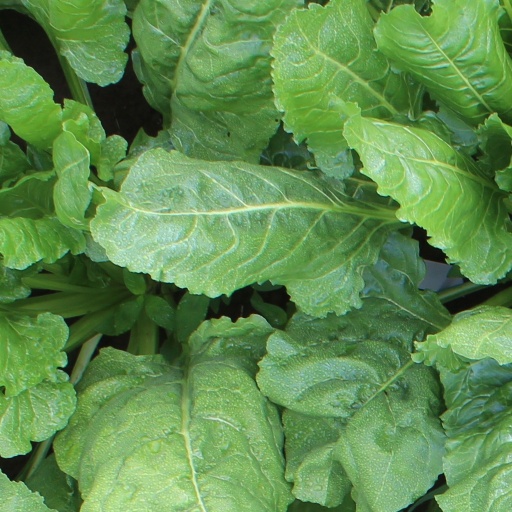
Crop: sugar beet